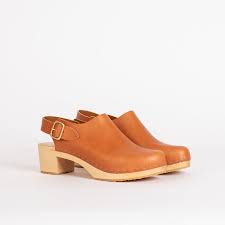
Label: Clog